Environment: lab
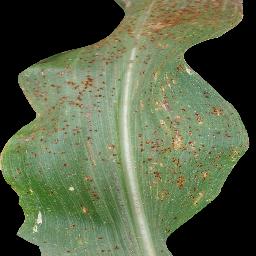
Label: common_rust